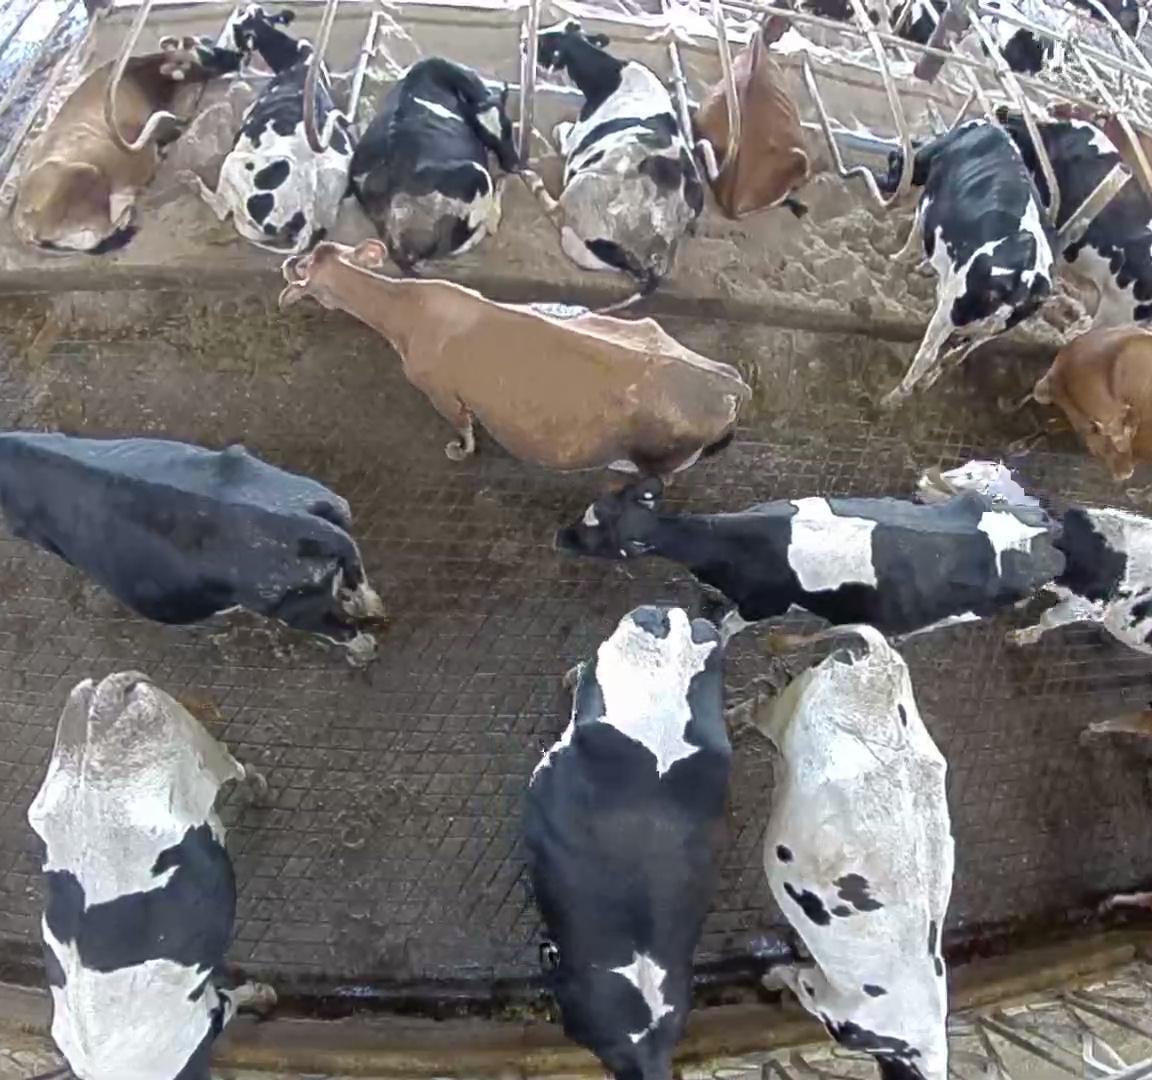
Number of cows: 17